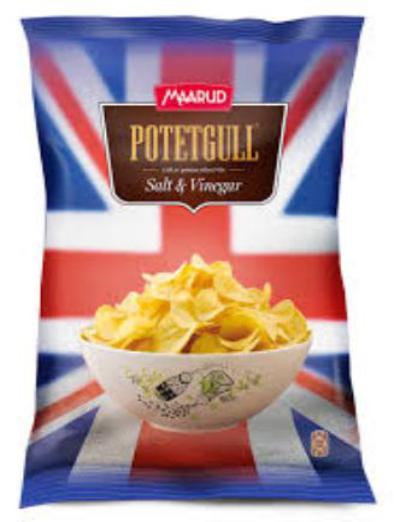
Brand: maarud
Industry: Food